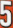
Number: 5